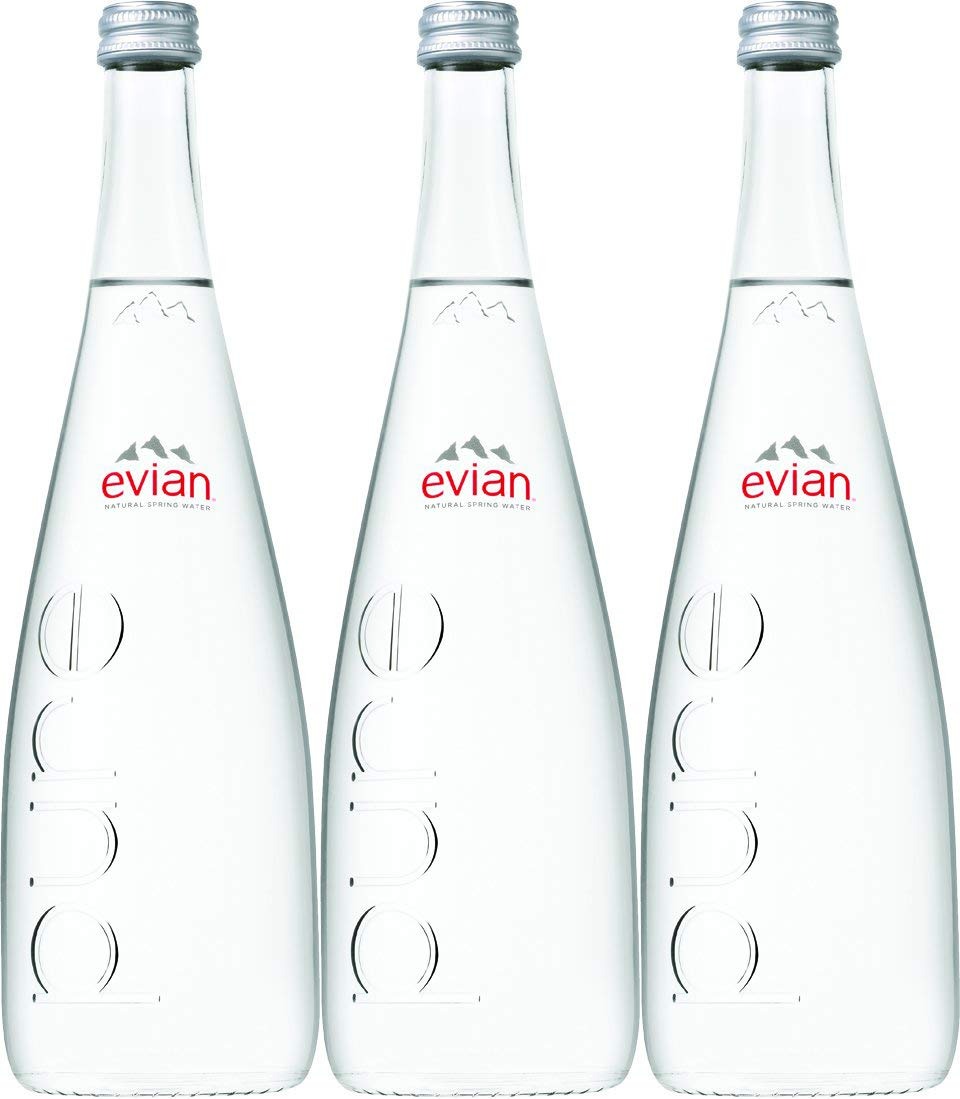
Item Name: Evian Natural Mineral Water, 25.4 oz Glass Bottle (Pack of 3 Total of 76.2)
Value: 76.2
Unit: Ounce

Price: 24.9